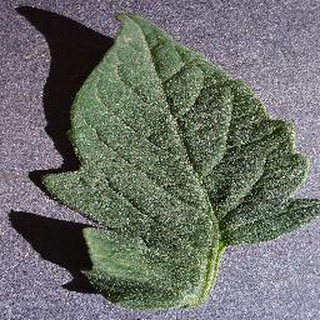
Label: healthy_tomato